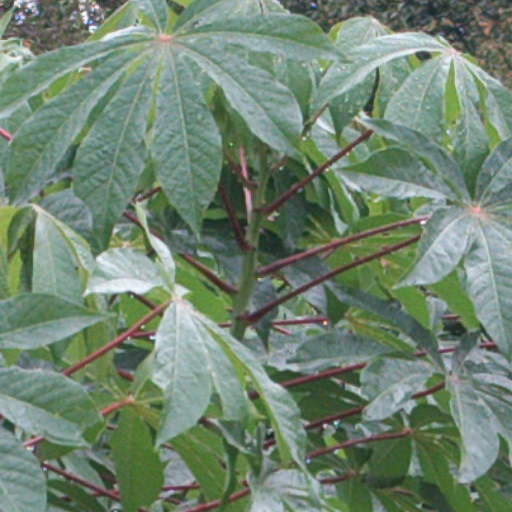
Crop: cassava